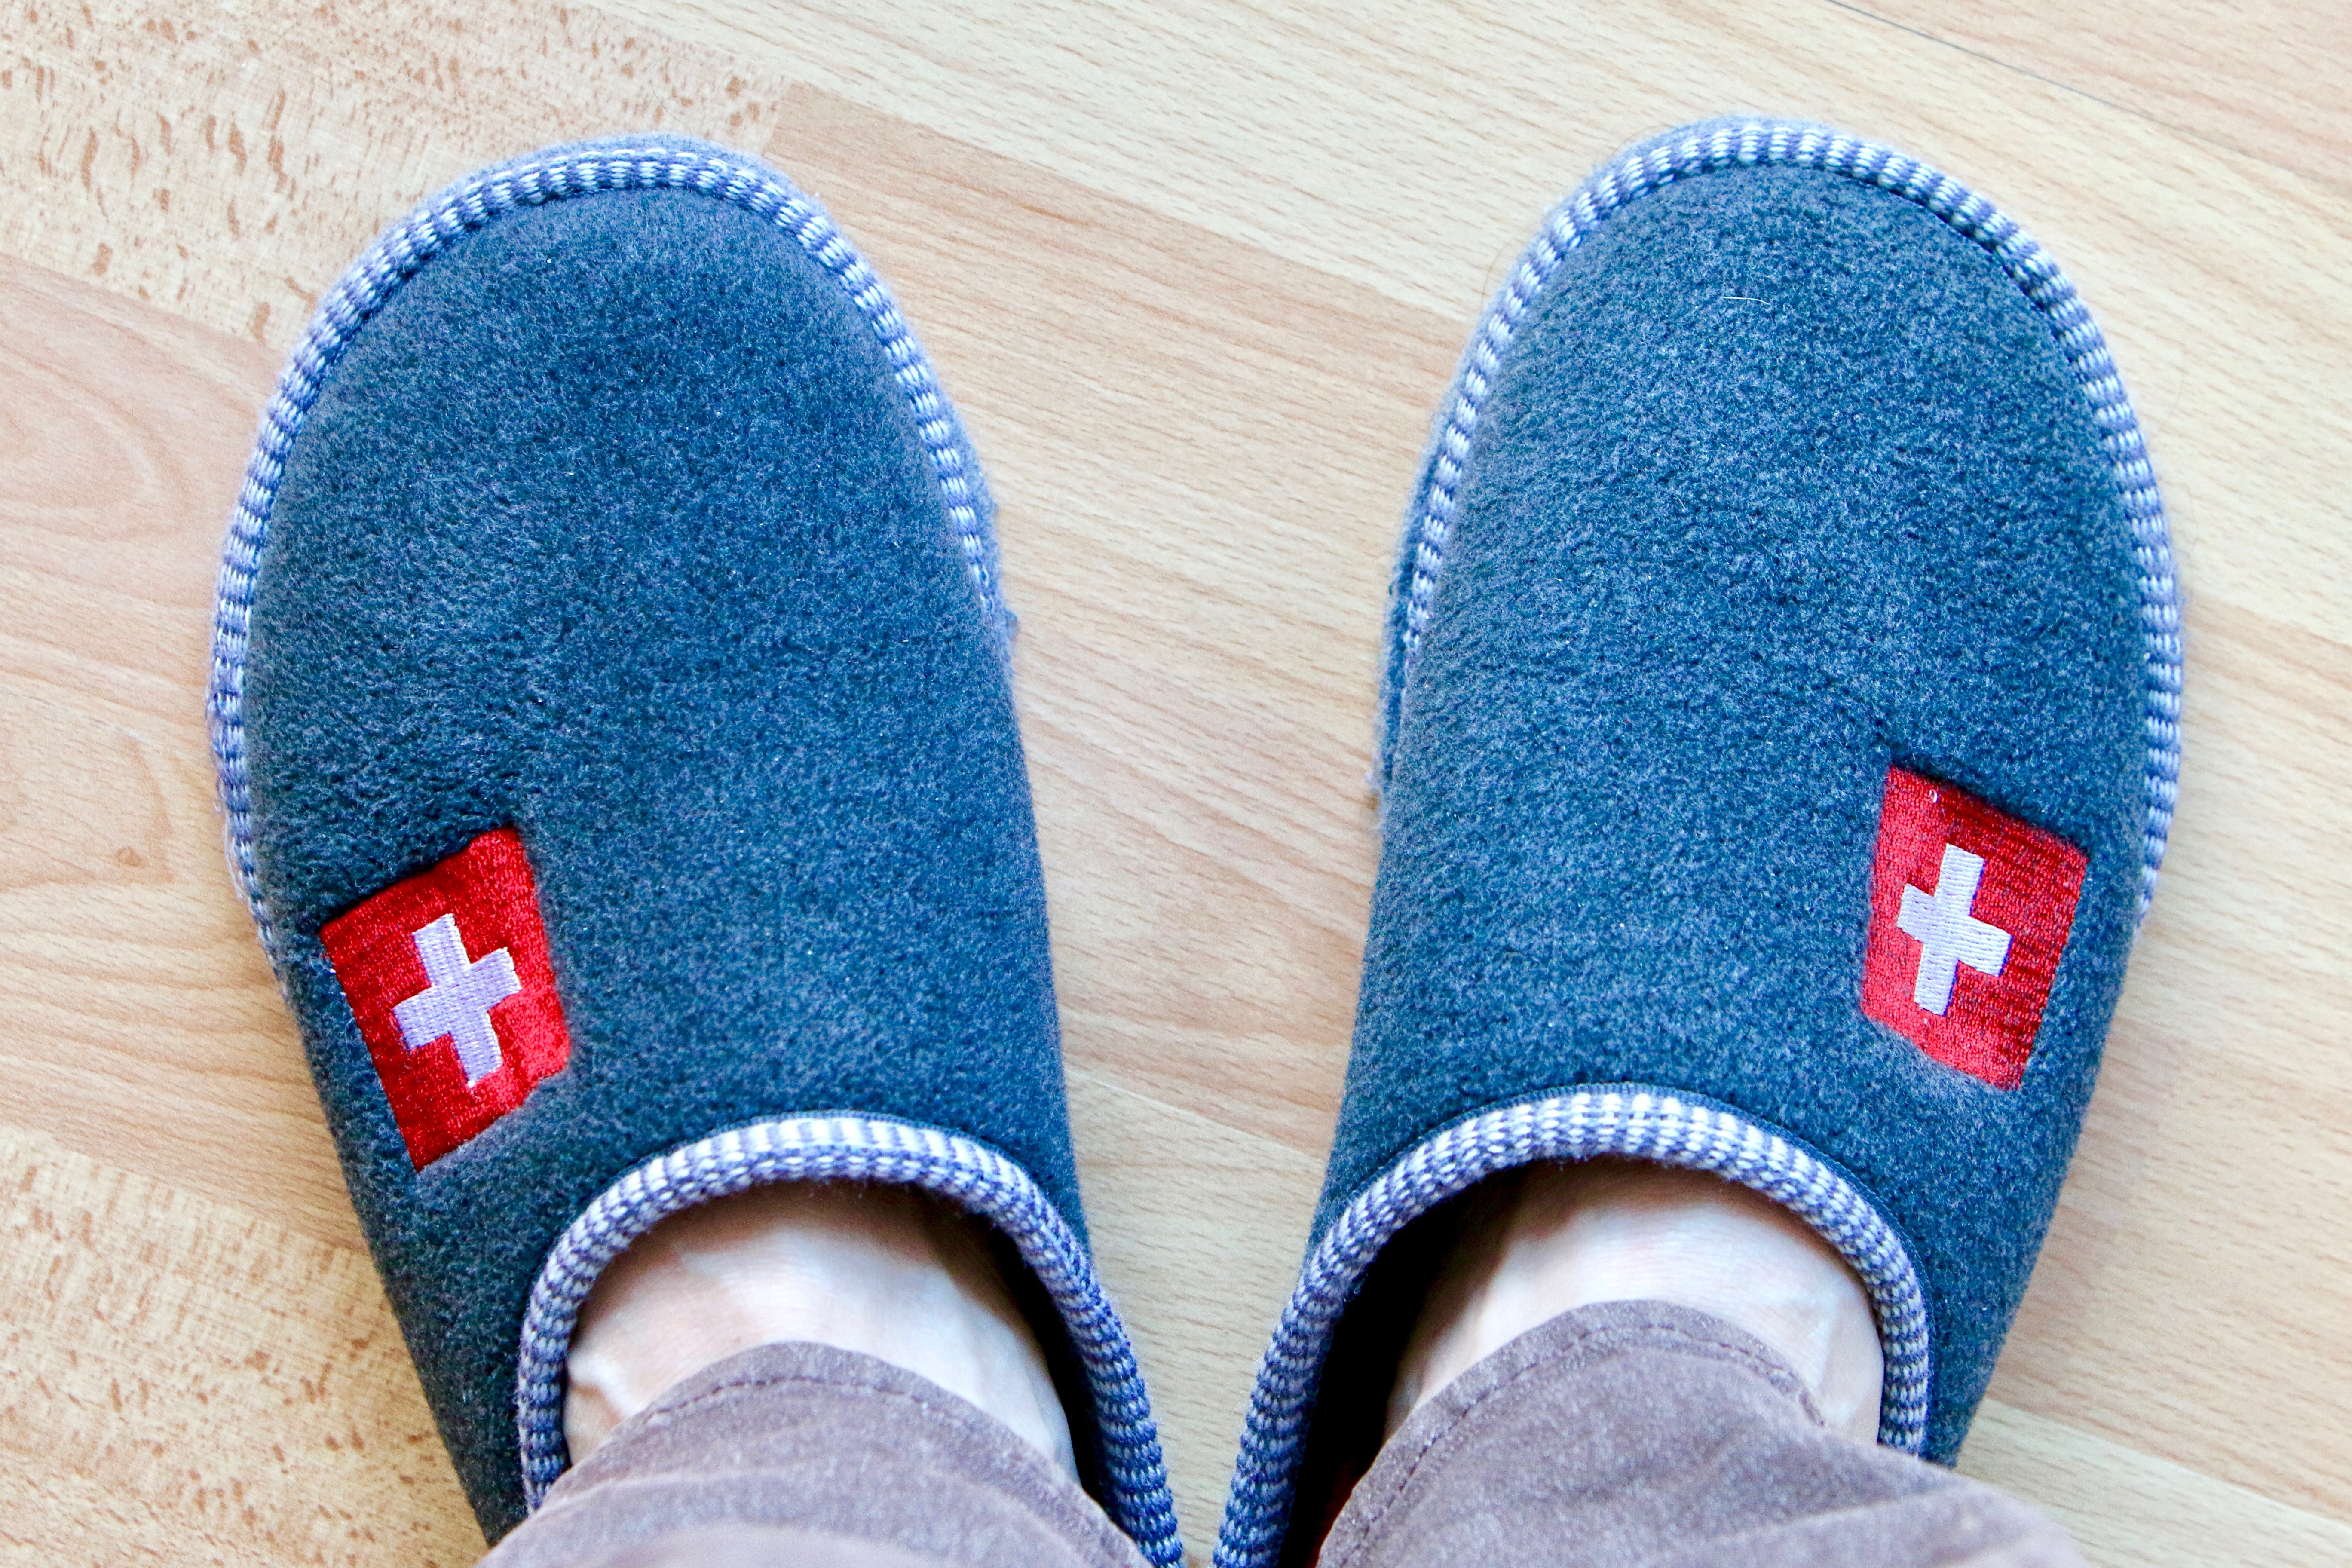
shoe, blue, slipper, product, footwear, slippers, felt, outdoor shoe, swiss cross, hut finch